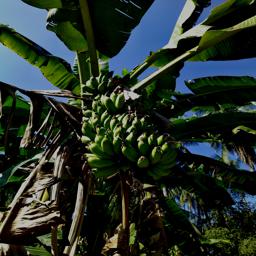
Label: MALBHOG FRUIT